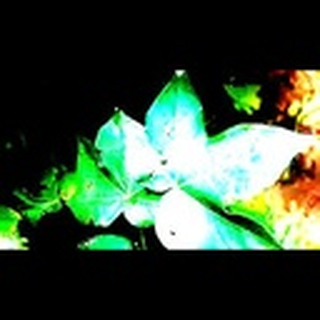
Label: cotton_target_spot